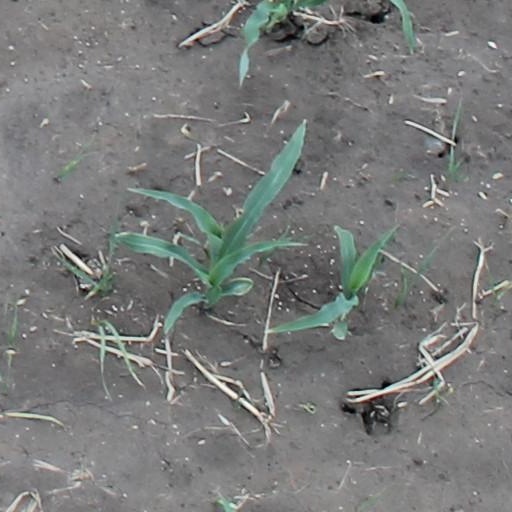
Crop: maize; corn